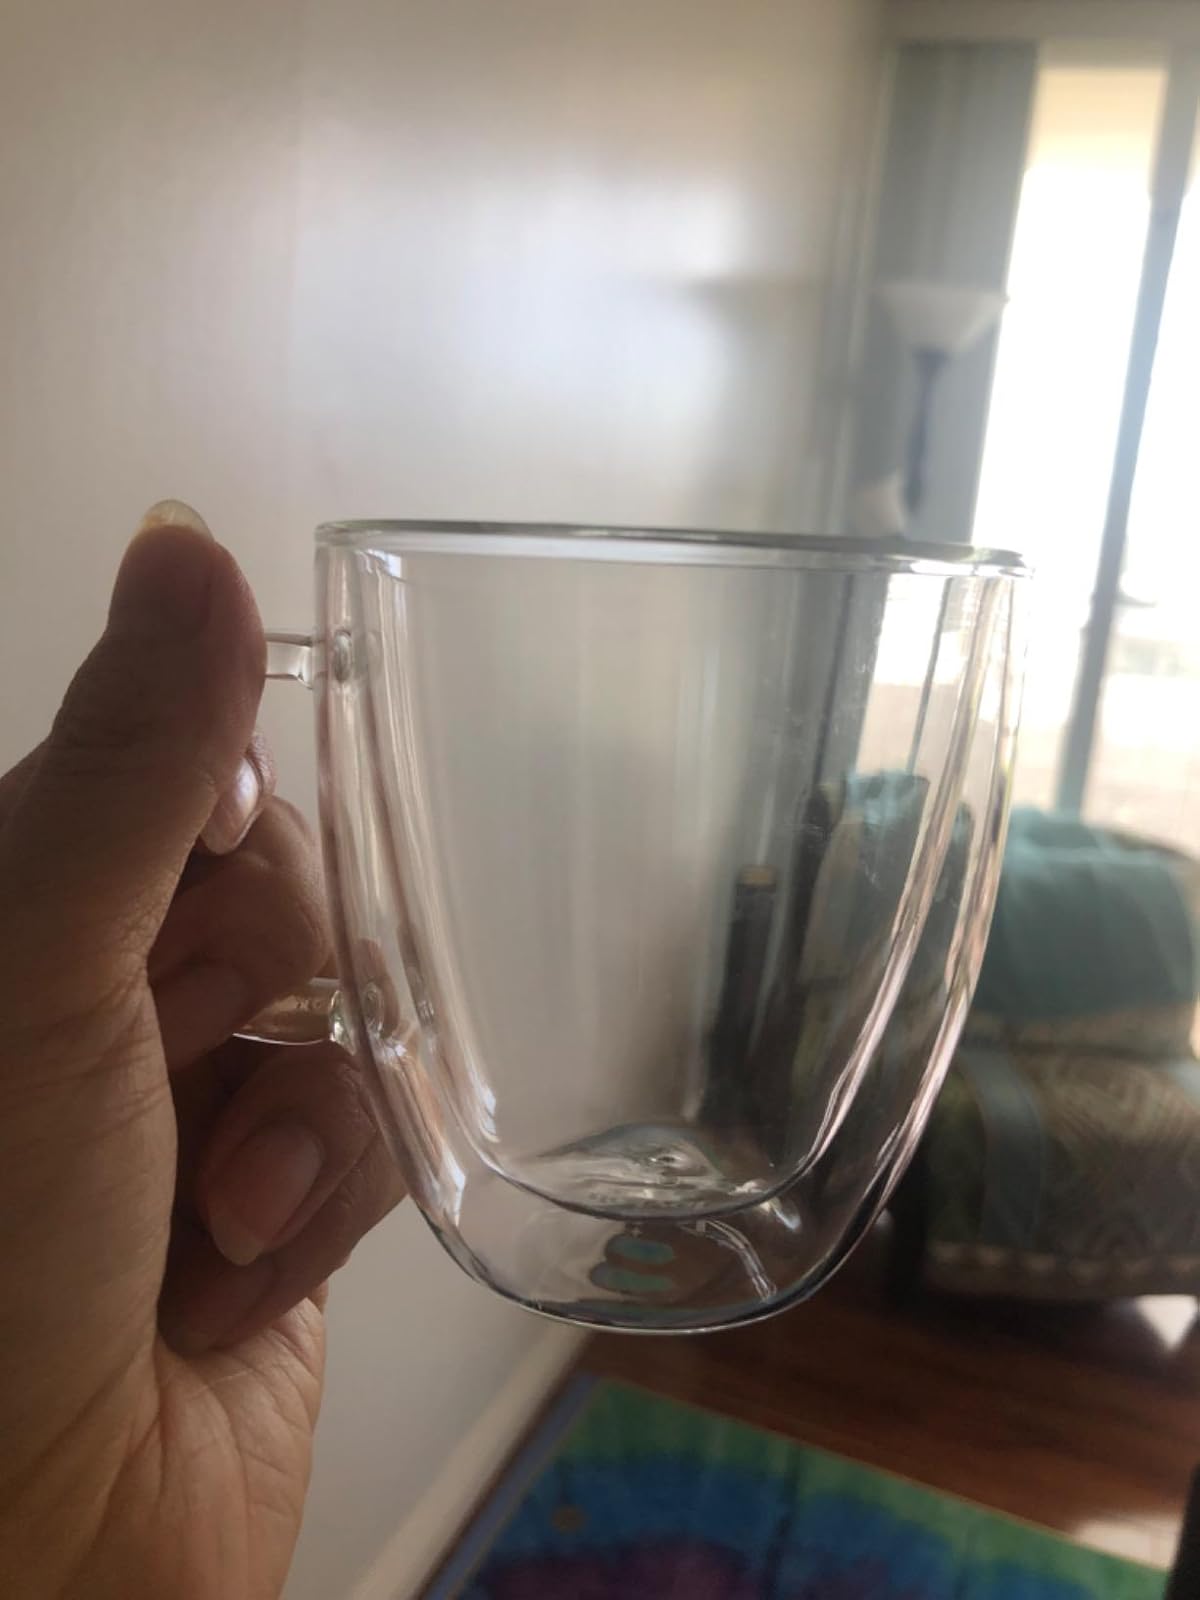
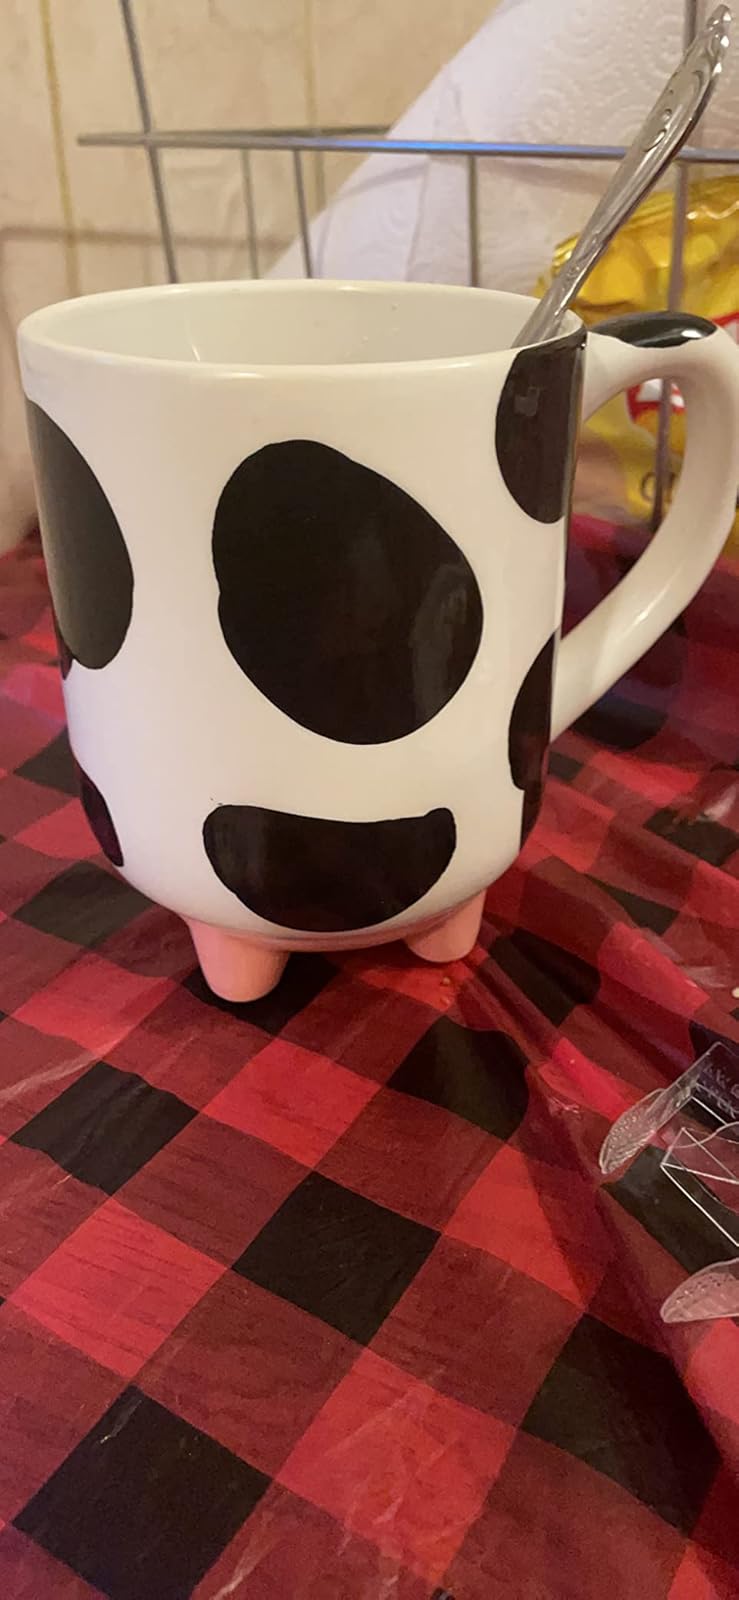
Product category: items_mug
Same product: no